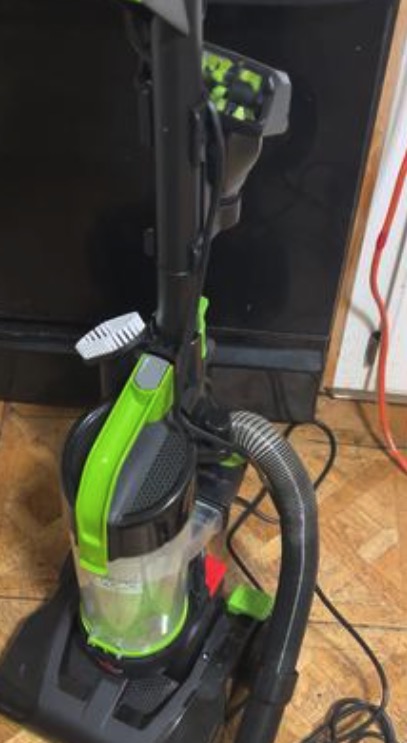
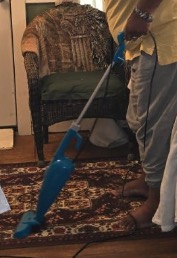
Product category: items_vacuum
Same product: no